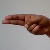
The image shows a hand gesture representing the letter 'H' in Indian Sign Language.